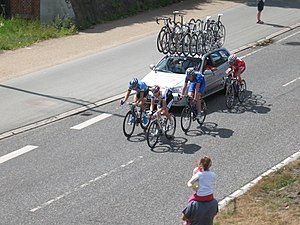
Post Danmark Rundt 2008
6. etape: Fire udbrydere (Lars Bak, John Devine, Daniel Holm Foder og Morten Reckweg) passerer Vestvolden mellem Glostrup og Brøndbyøster ad Roskildevej på vej mod etapemålet på Frederiksberg, ca. 2 minutter foran hovedfeltet.
Fire udbrydere (Lars Bak, John Devine, Morten Reckweg og Daniel Holm Foder) passer Vestvolden mellem Glostrup og Brøndbyøster ad Roskildevej på ved mod målbyen Frederiksberg på 6. etape af PostDanmark Rundt 2008.
Post Danmark Rundt 2008 var den 18. udgave af det danske cykeletapeløb Post Danmark Rundt, som blev kørt i perioden 30. juli – 3. august.